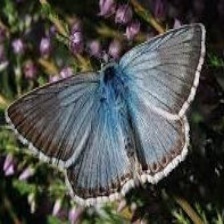
Species: CHALK HILL BLUE
Butterfly family (ImageNet category): lycaenid_butterfly